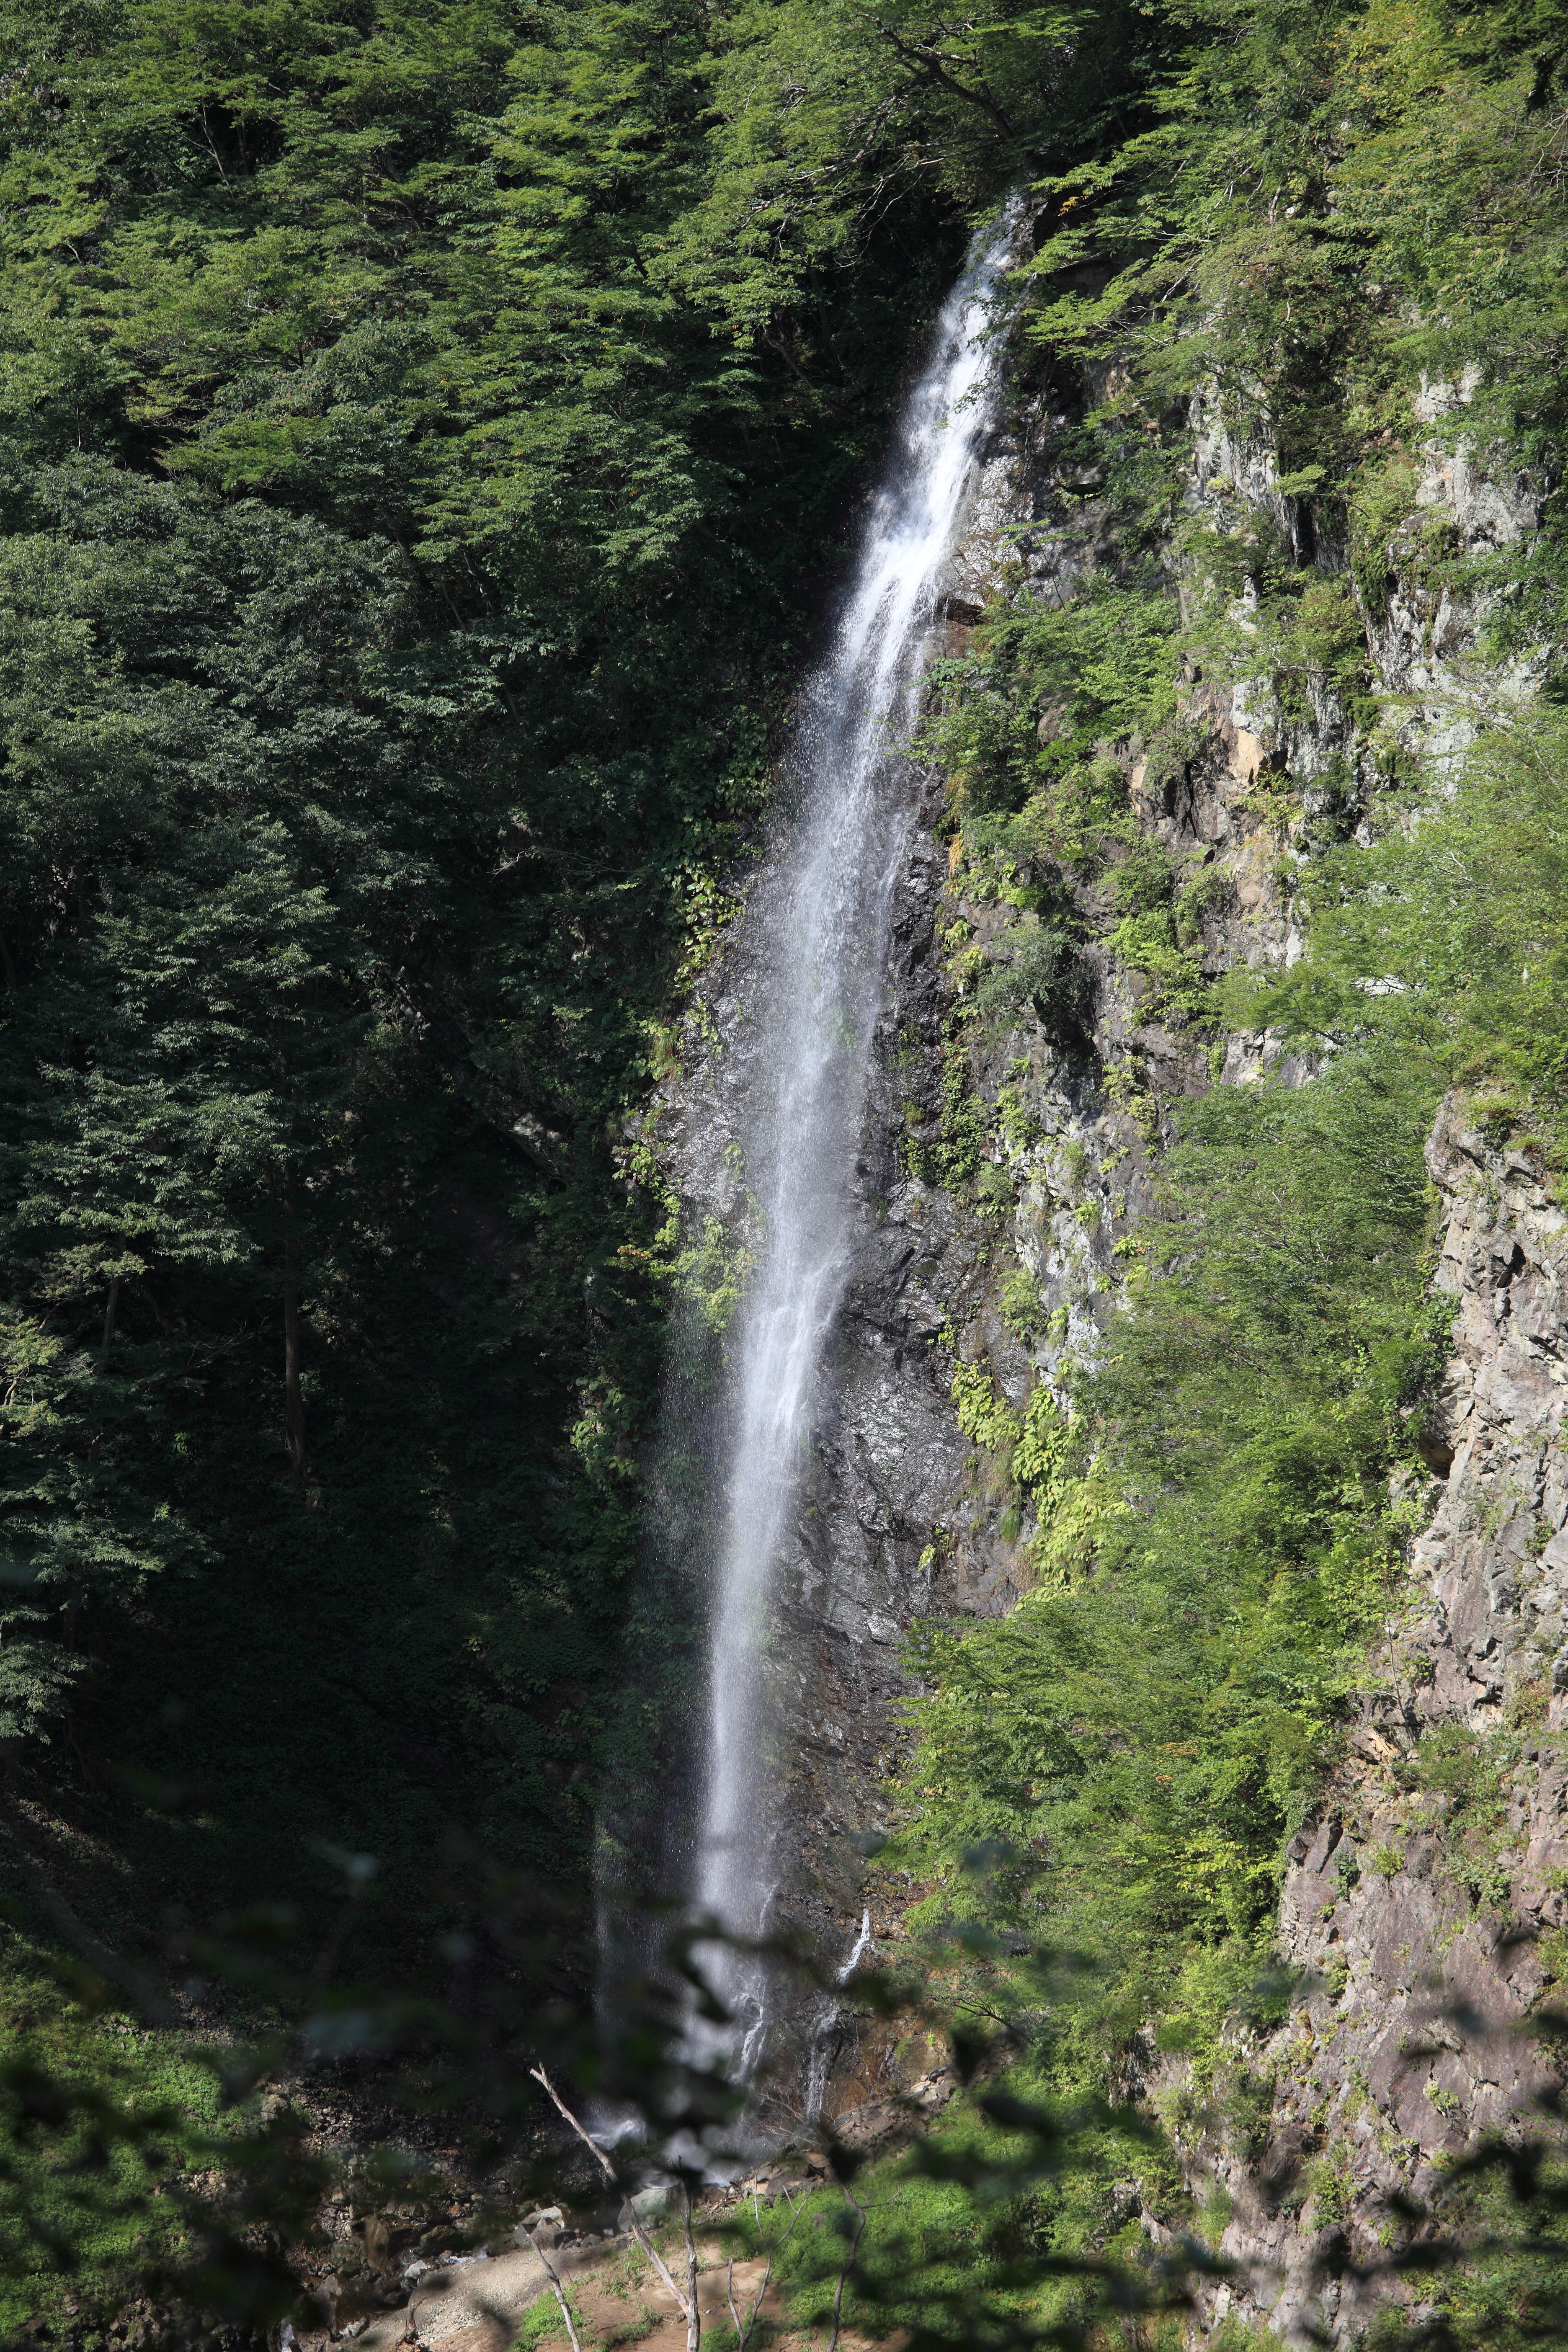
forest, waterfall, stream, high, body of water, rainforest, ravine, 5d, wasserfall, hires, markii, water feature, watercourse, hi, res, resolution, mikaeri